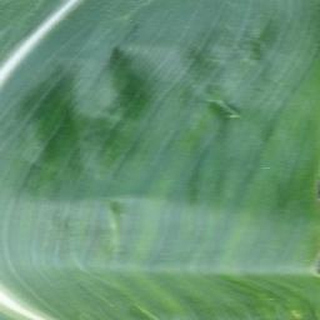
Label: healthy_corn